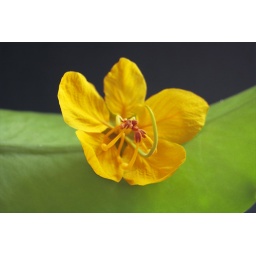
Originated from Brazil, this interesting flower plant produce bright, long-lasting yellow flowers in September and October.